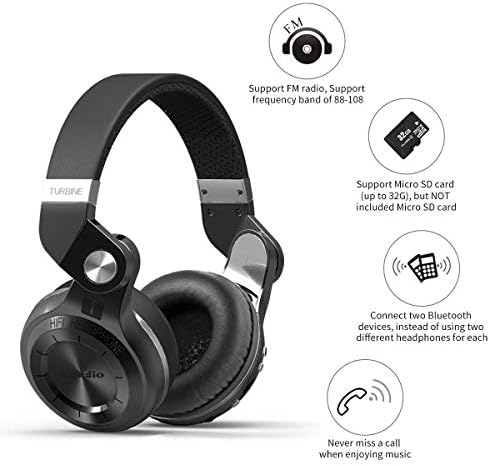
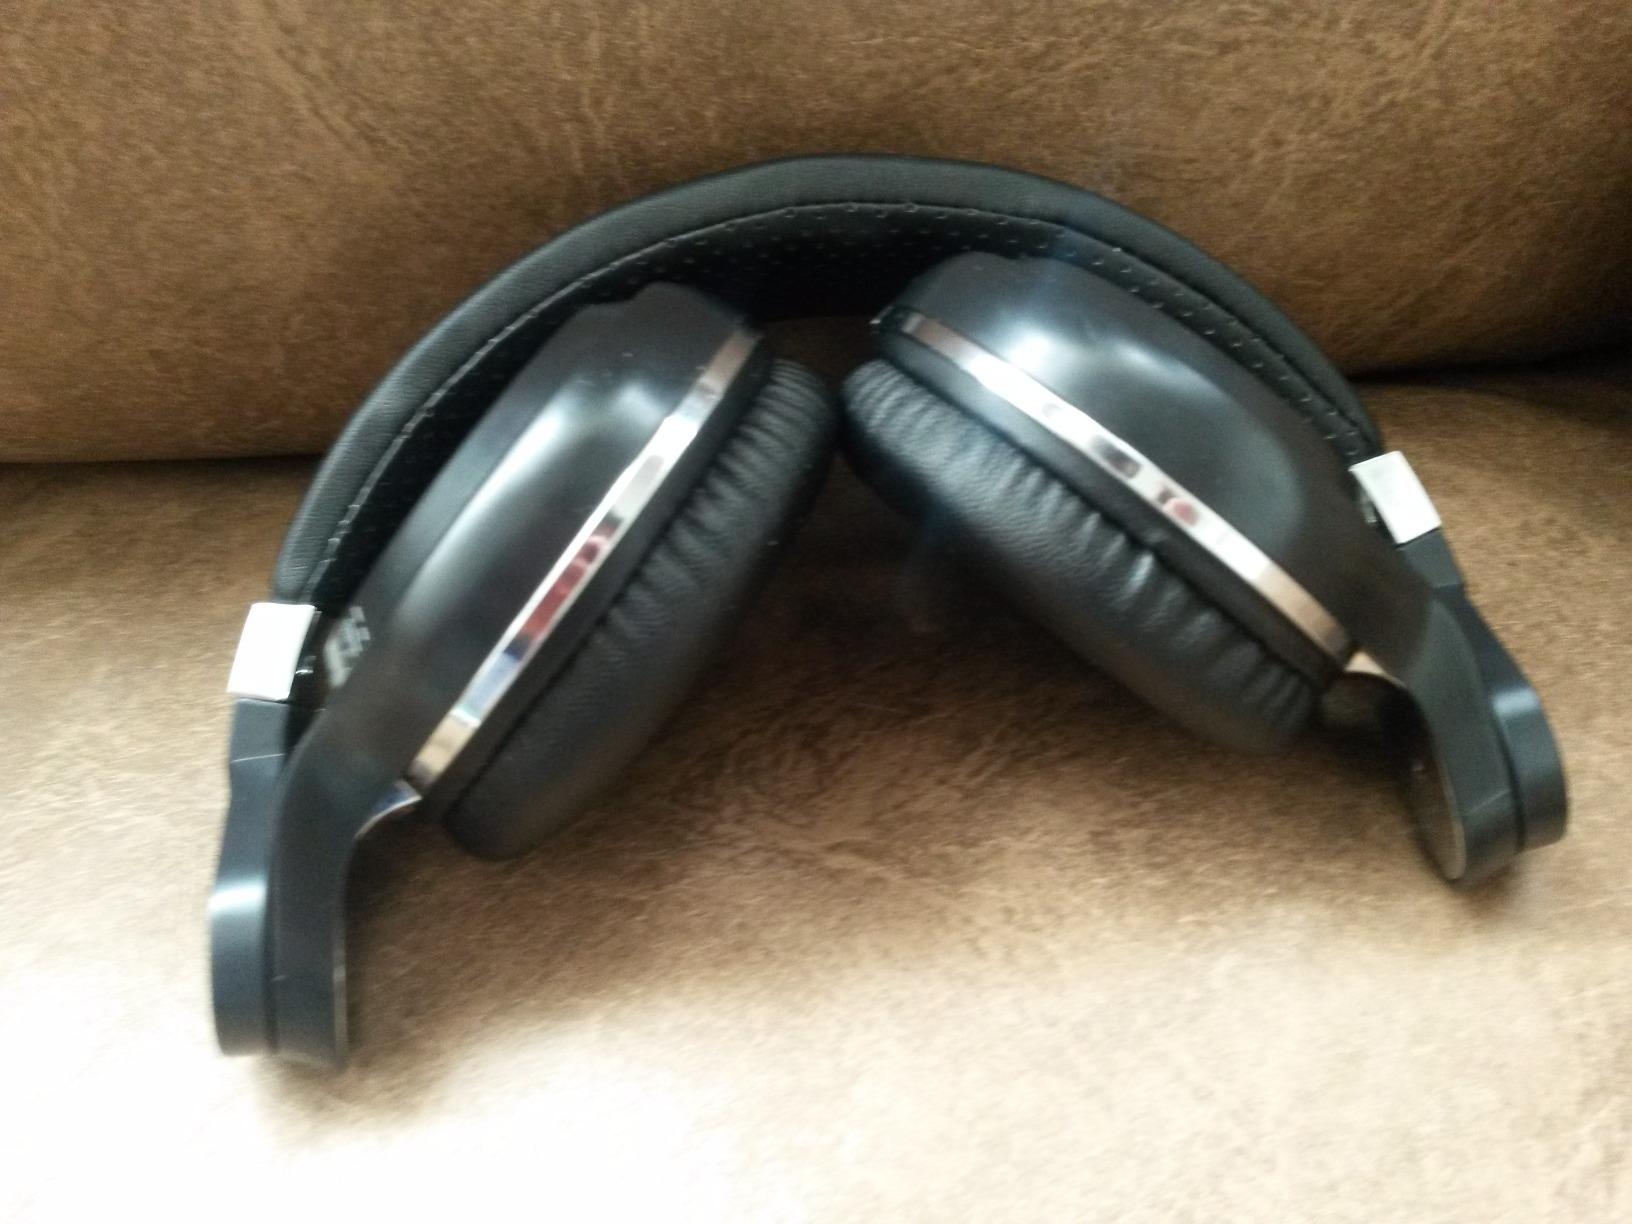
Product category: headphones
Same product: yes